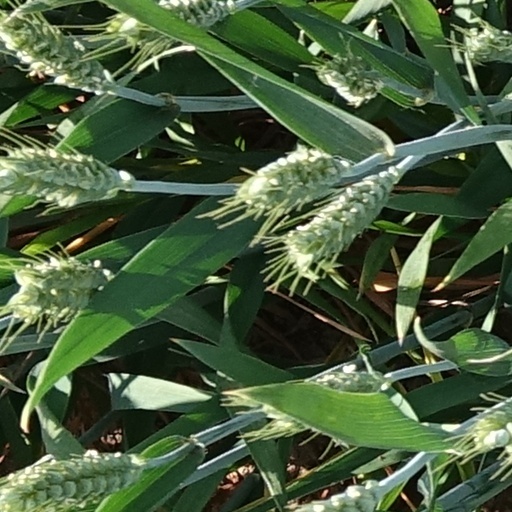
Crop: wheat